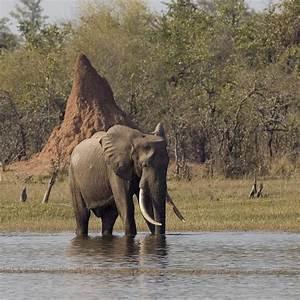
elephant